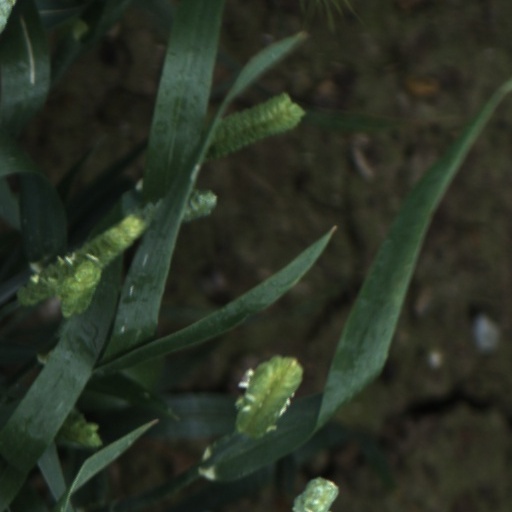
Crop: wheat